Question: Please indicate a possible affordance area of hold_tennis_racket that can be used for holding
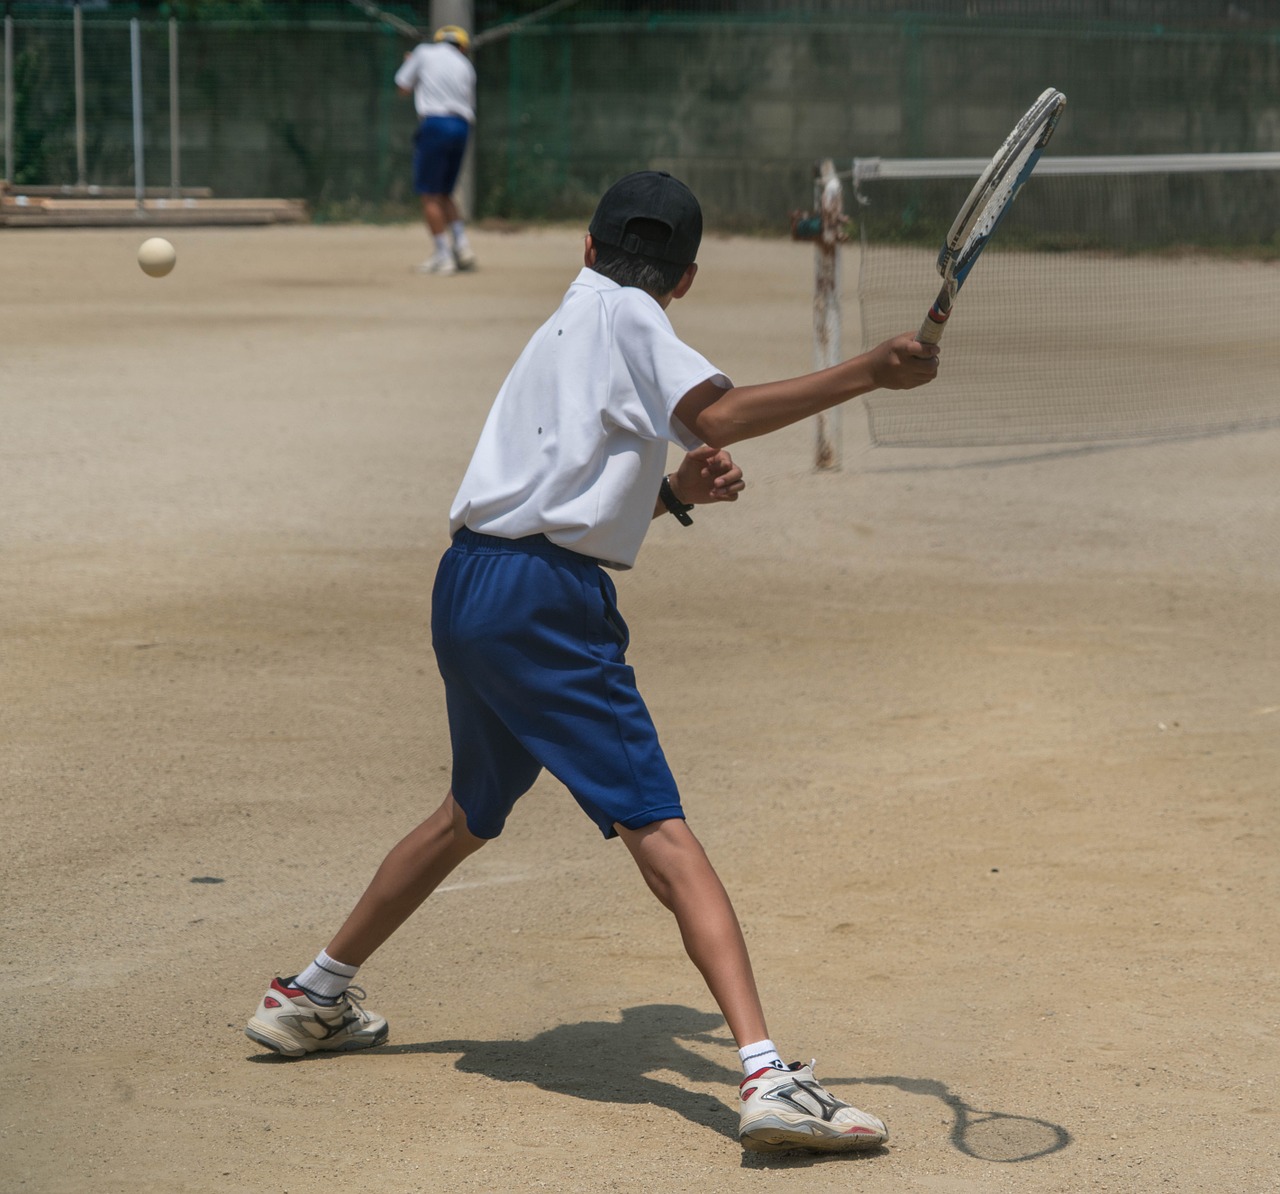
Answer: [901.899, 311.503, 943.112, 379.449]